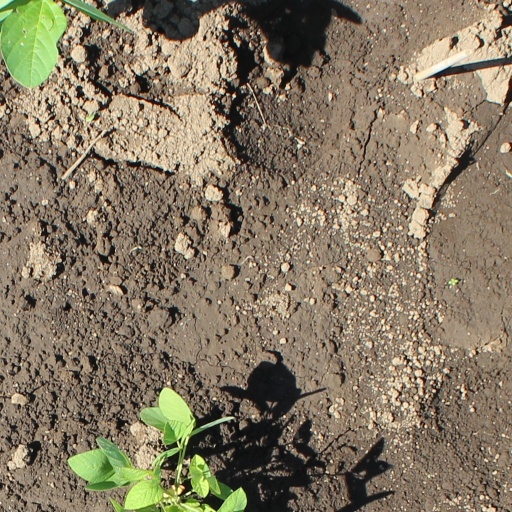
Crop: soybean